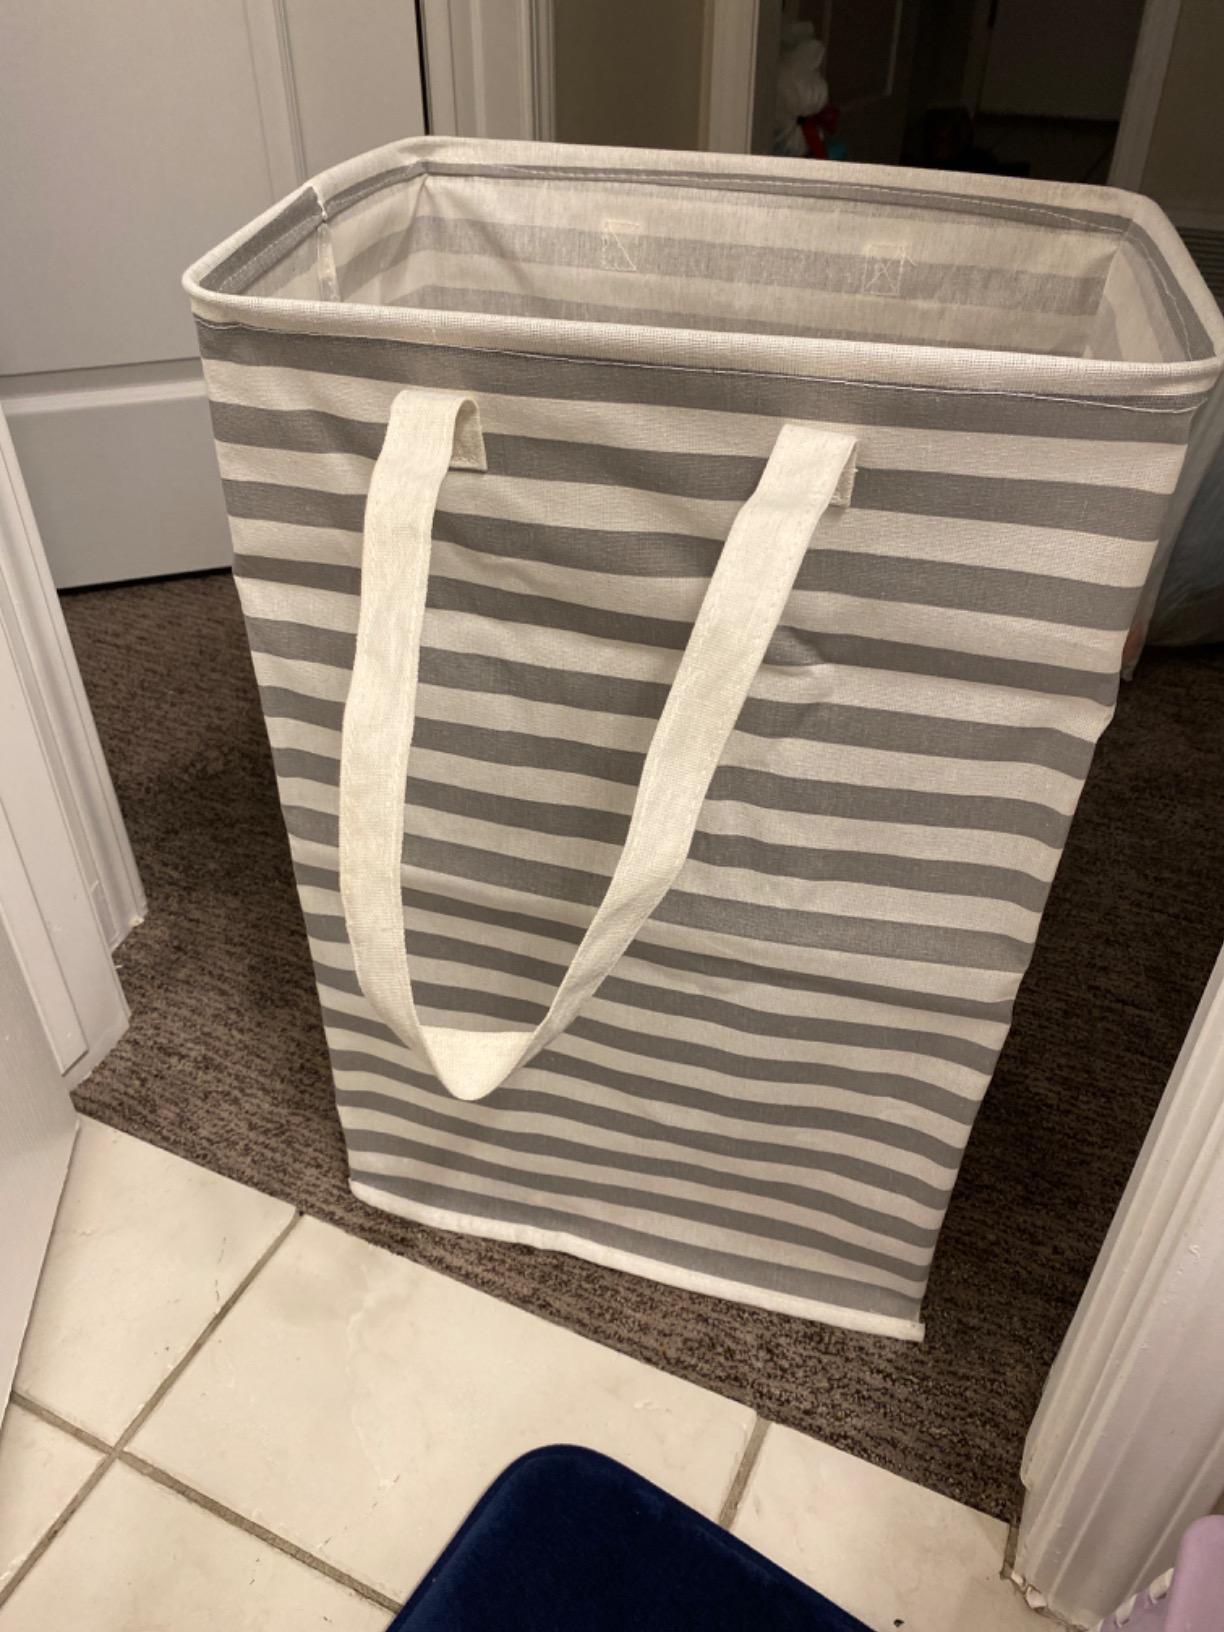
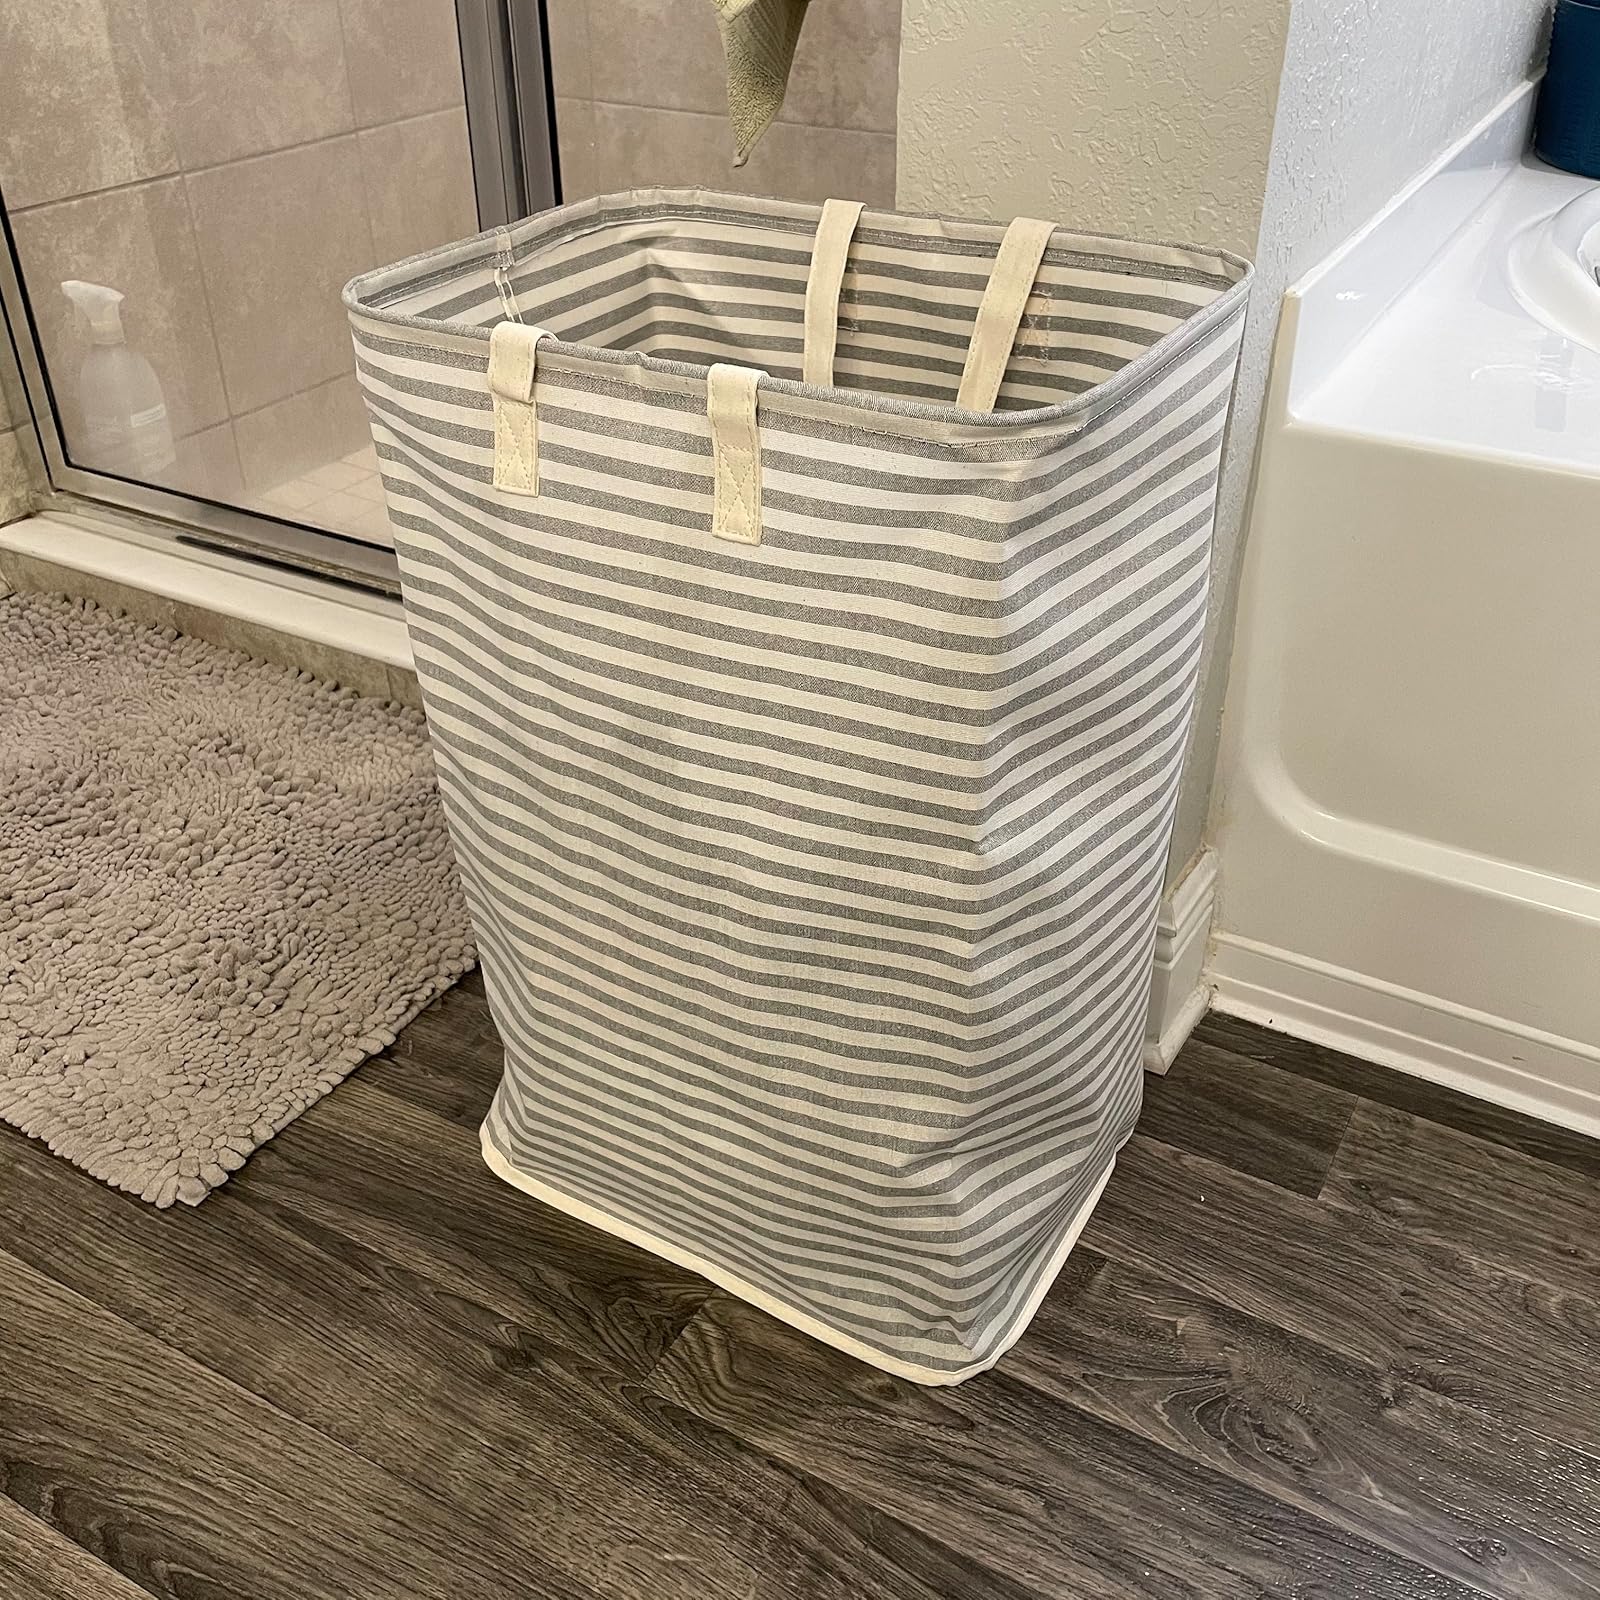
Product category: items_hamper
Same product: no